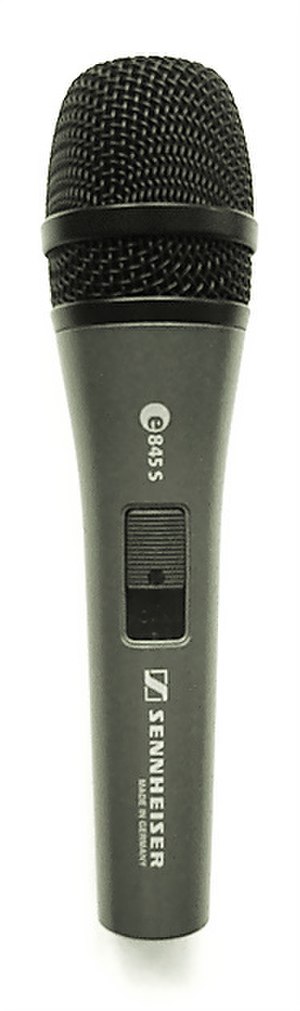
Sennheiser
Mikrofon fra Sennheiser
Sennheiser electronic GmbH & Co. KG er et tysk firma som laver mikrofoner, hovedtelefoner og tilbehør til telefoner. Selskabet blev etableret i 1945. I 1946 sendte Sennheiser sit første produkt på markedet; en mikrofon udviklet for Siemens.